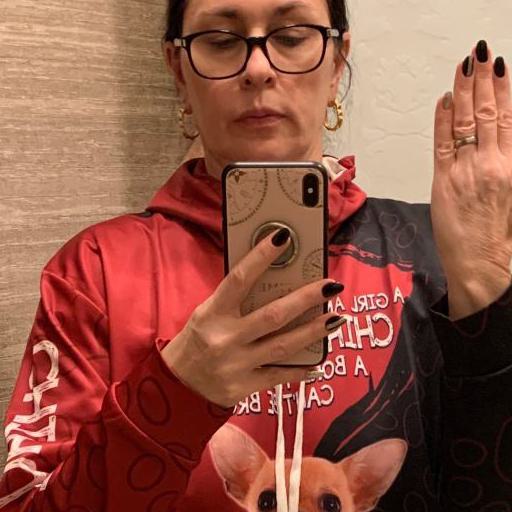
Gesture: no_gesture